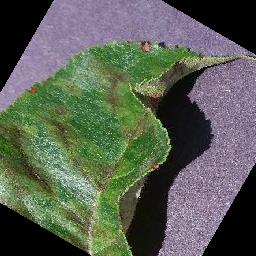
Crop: apple
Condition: scab